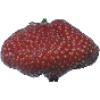
Label: strawberry_wedge